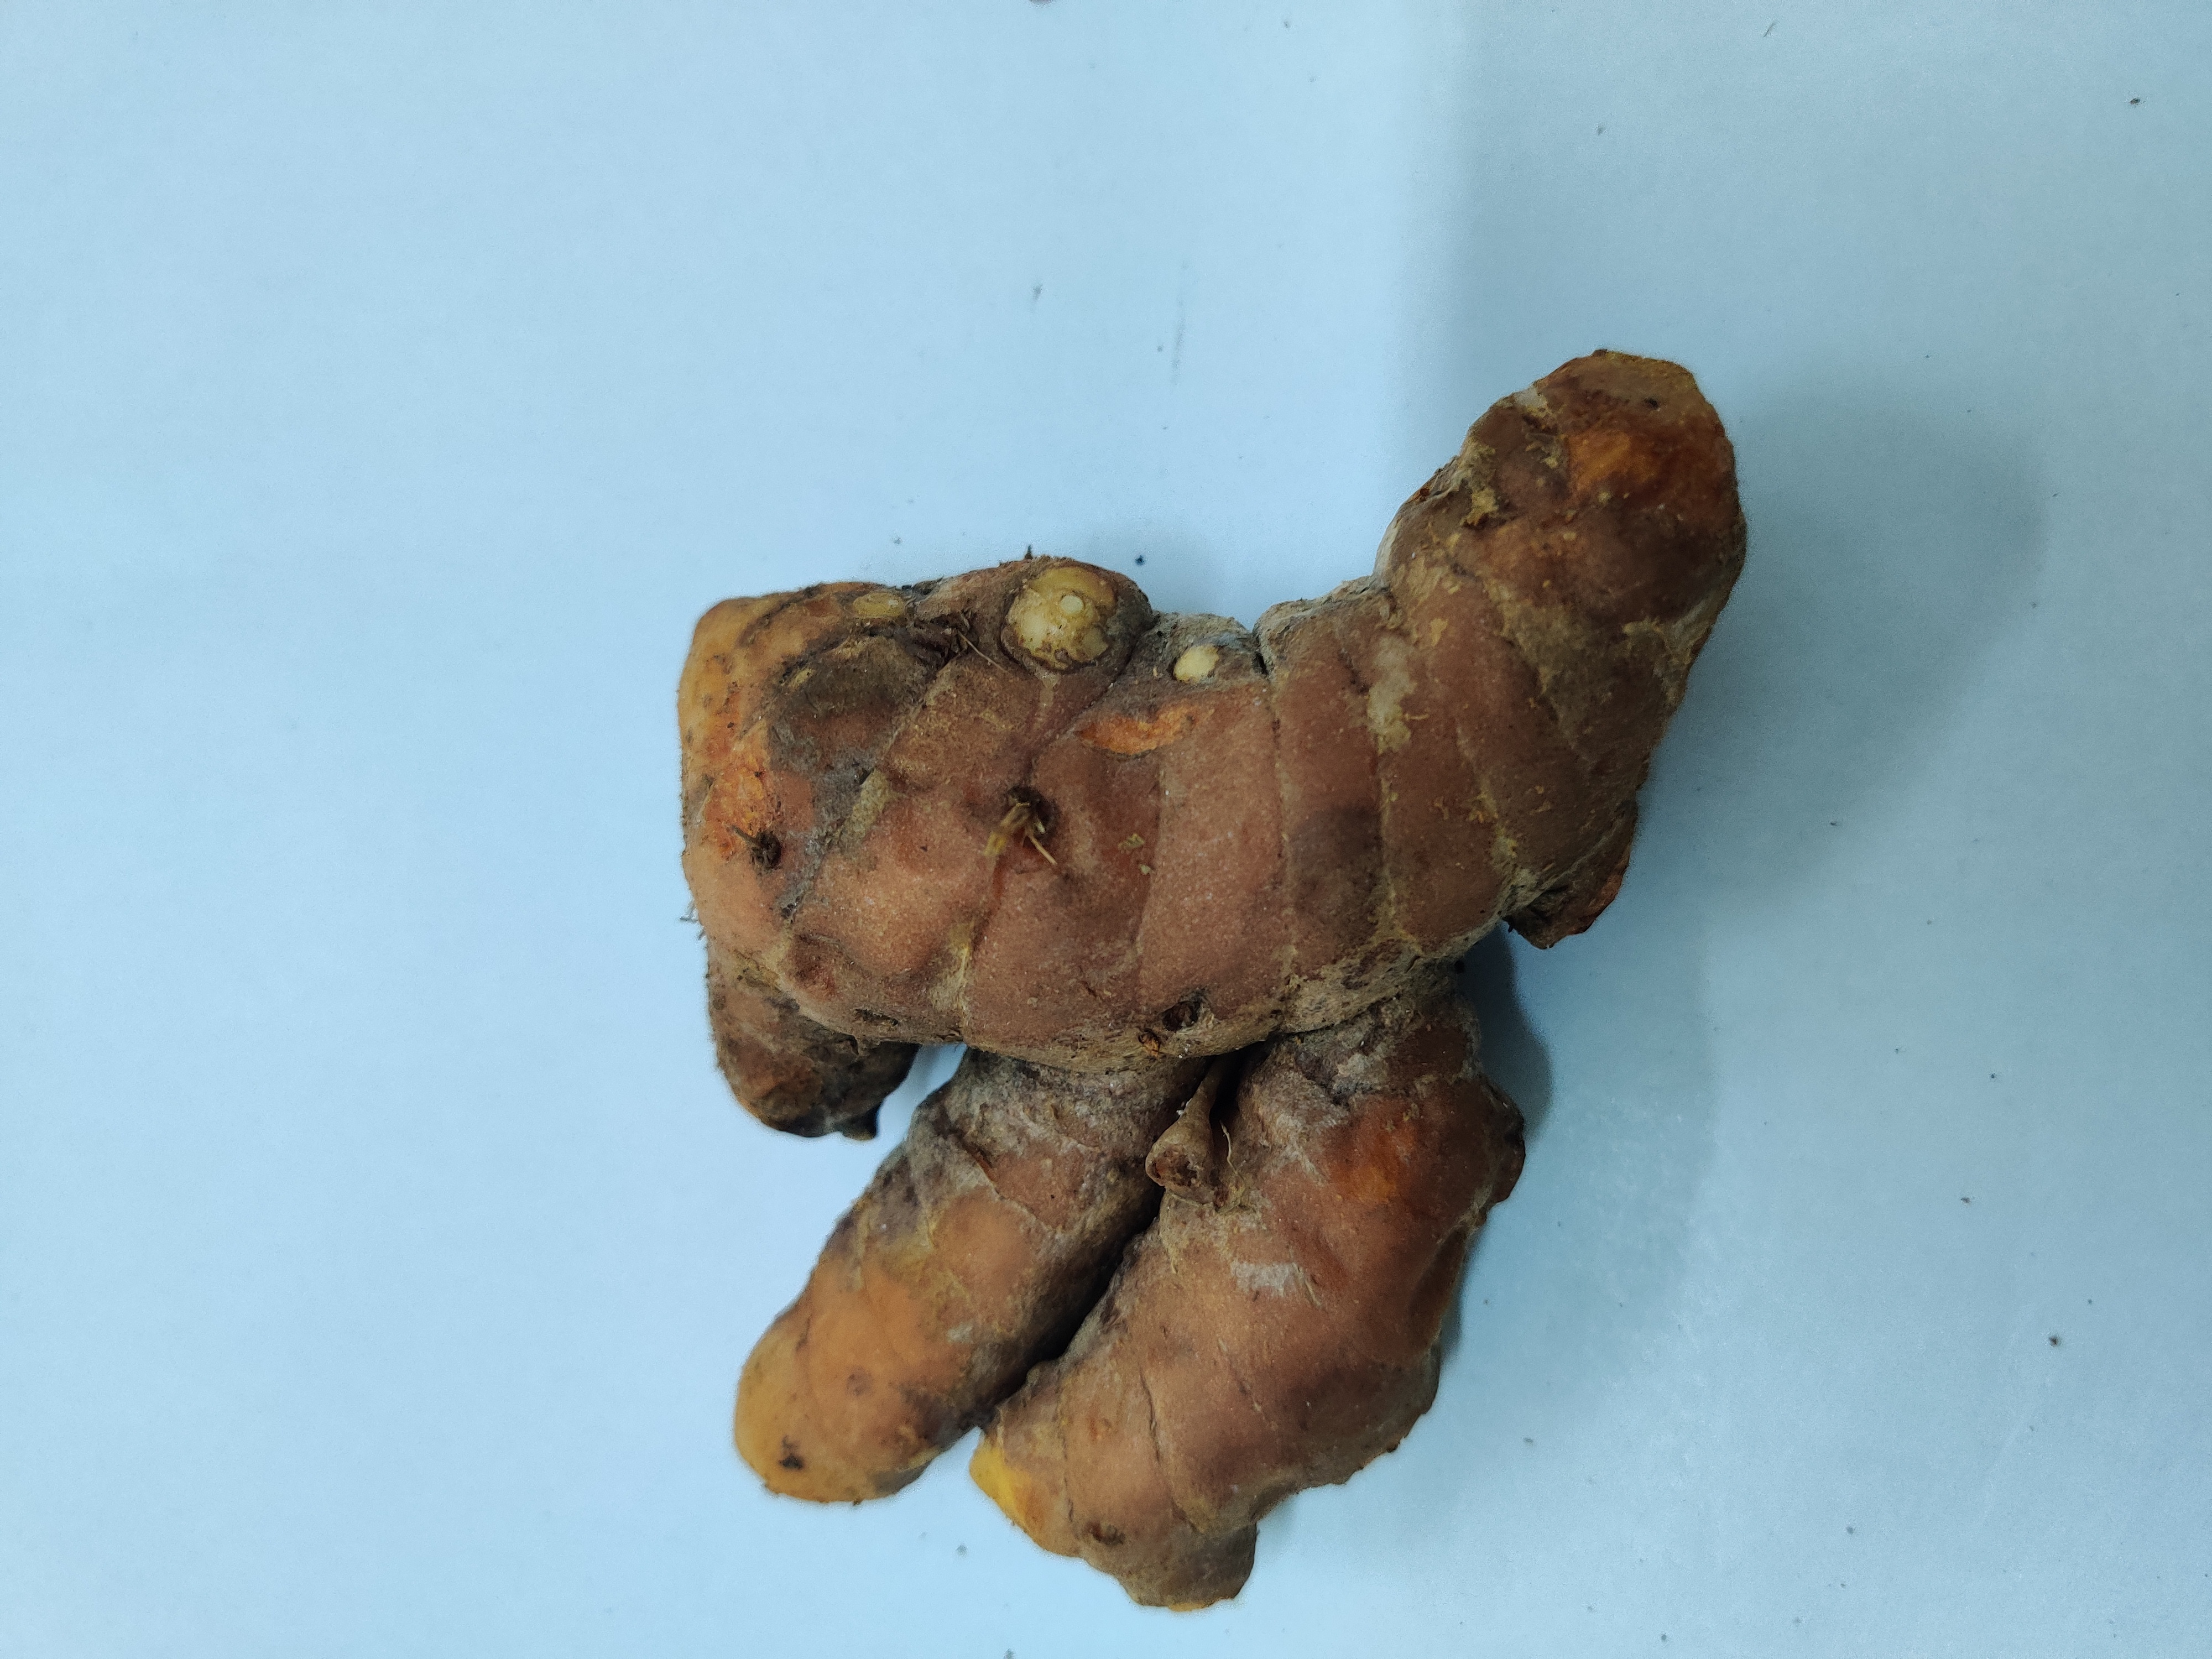
Crop: Turmeric
Condition: Fresh